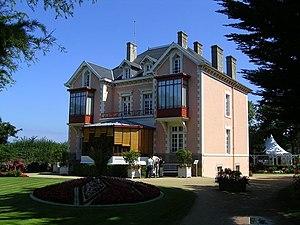
Christian Dior, né le 21 janvier 1905 à Granville dans la Manche et mort le 24 octobre 1957 à Montecatini Terme en Italie, est un grand couturier français.